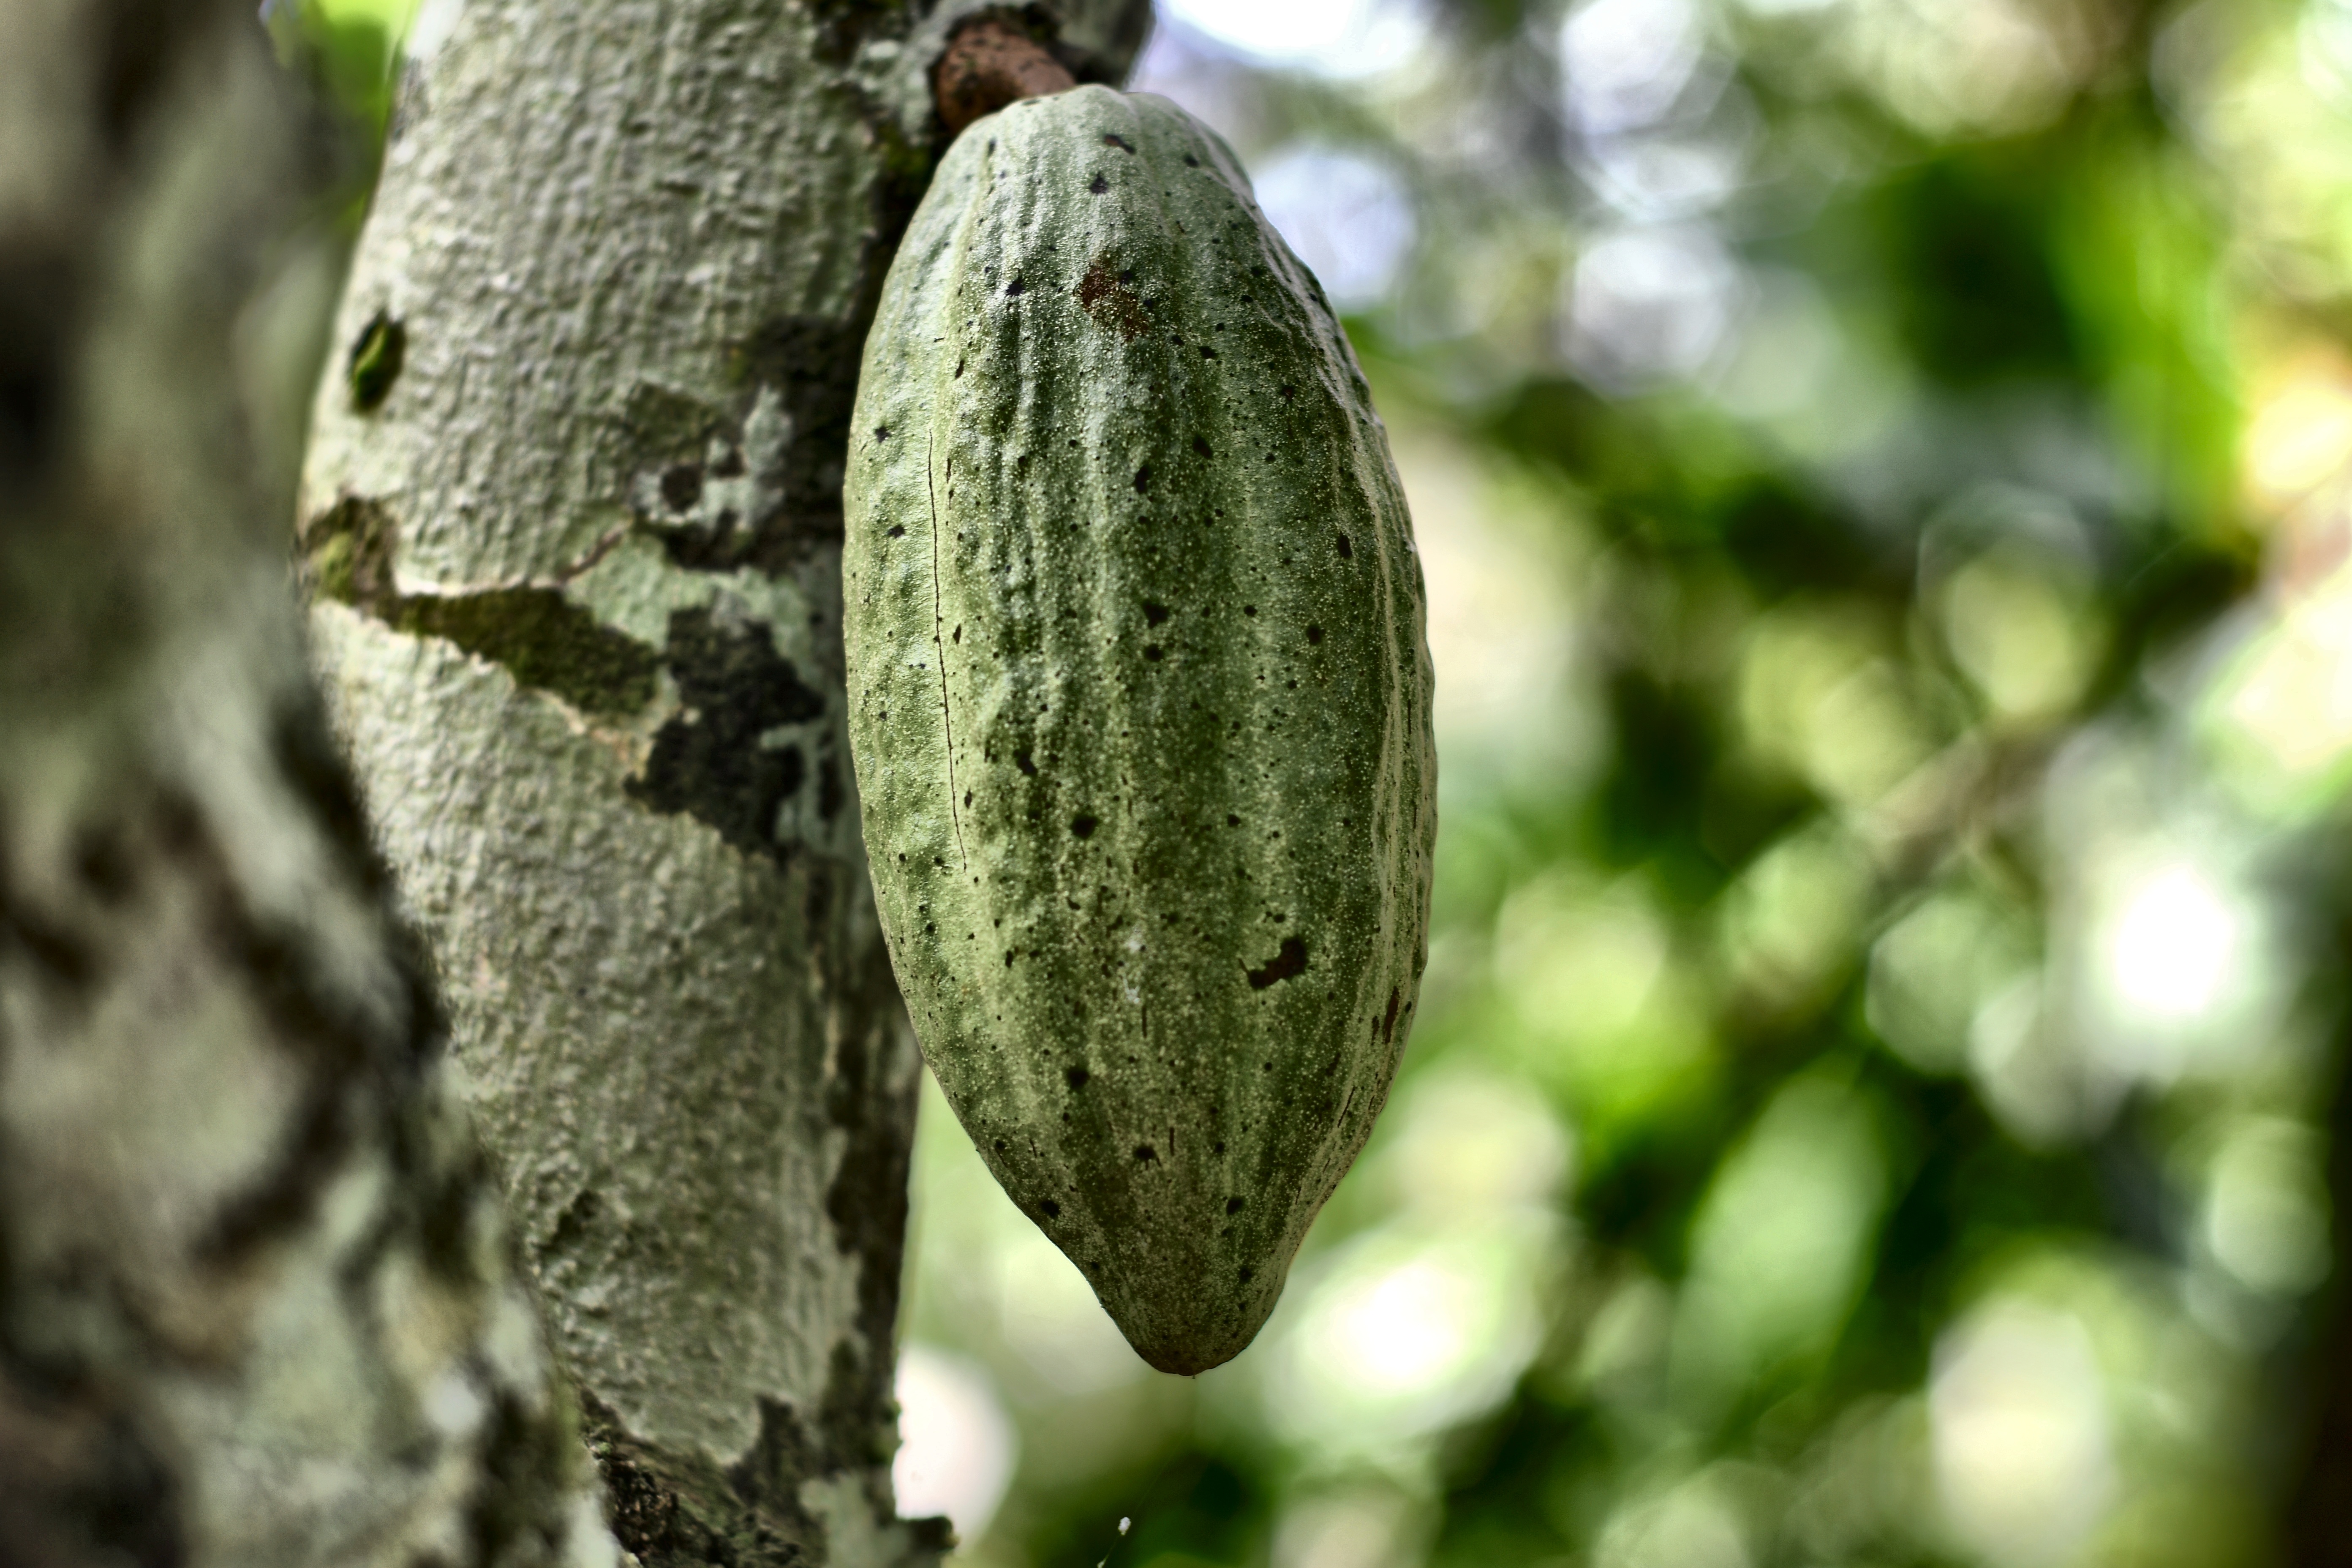
Maturity: unmature
Variety: Angoleta